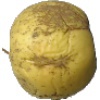
Label: Apple Golden 1